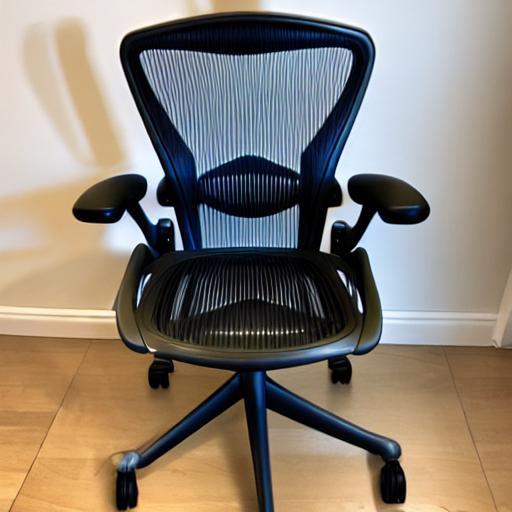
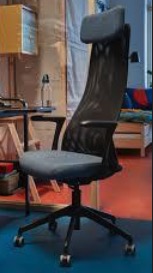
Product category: items_chair
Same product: no